Lockheed Have Blue

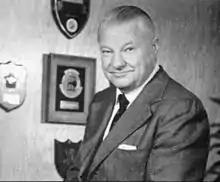
Kelly Johnson, Lockheed's designer, was initially skeptical of the "Have Blue" project

Preliminary designer Dick Scherrer requested possible shapes upon which he could base his low radar cross-section (RCS) design. He was introduced to Denys Overholser, who recommended an aircraft with flat surfaces. Overholser later recounted his discussion with Sherrer: "When Dick Scherrer asked me ... I said 'Well, it's simple, you just make it out of flat surfaces, and tilt those flat surfaces over, sweeping the edges away from the radar view angle, and that way you basically cause the energy to reflect away from the radar.'" Scherrer subsequently drew a preliminary low-RCS aircraft with faceted surfaces. At the same time, Overholser hired mathematician Bill Schroeder, with whom he had a prior working relationship – in fact, it was Schroeder who trained Overholser on mathematics relating to stealth aircraft. Kenneth Watson was hired as the senior lead aircraft designer.